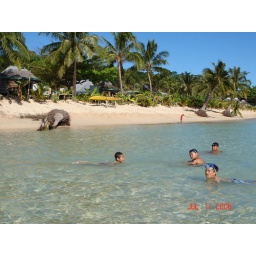
These boys stayed in the water all day long!